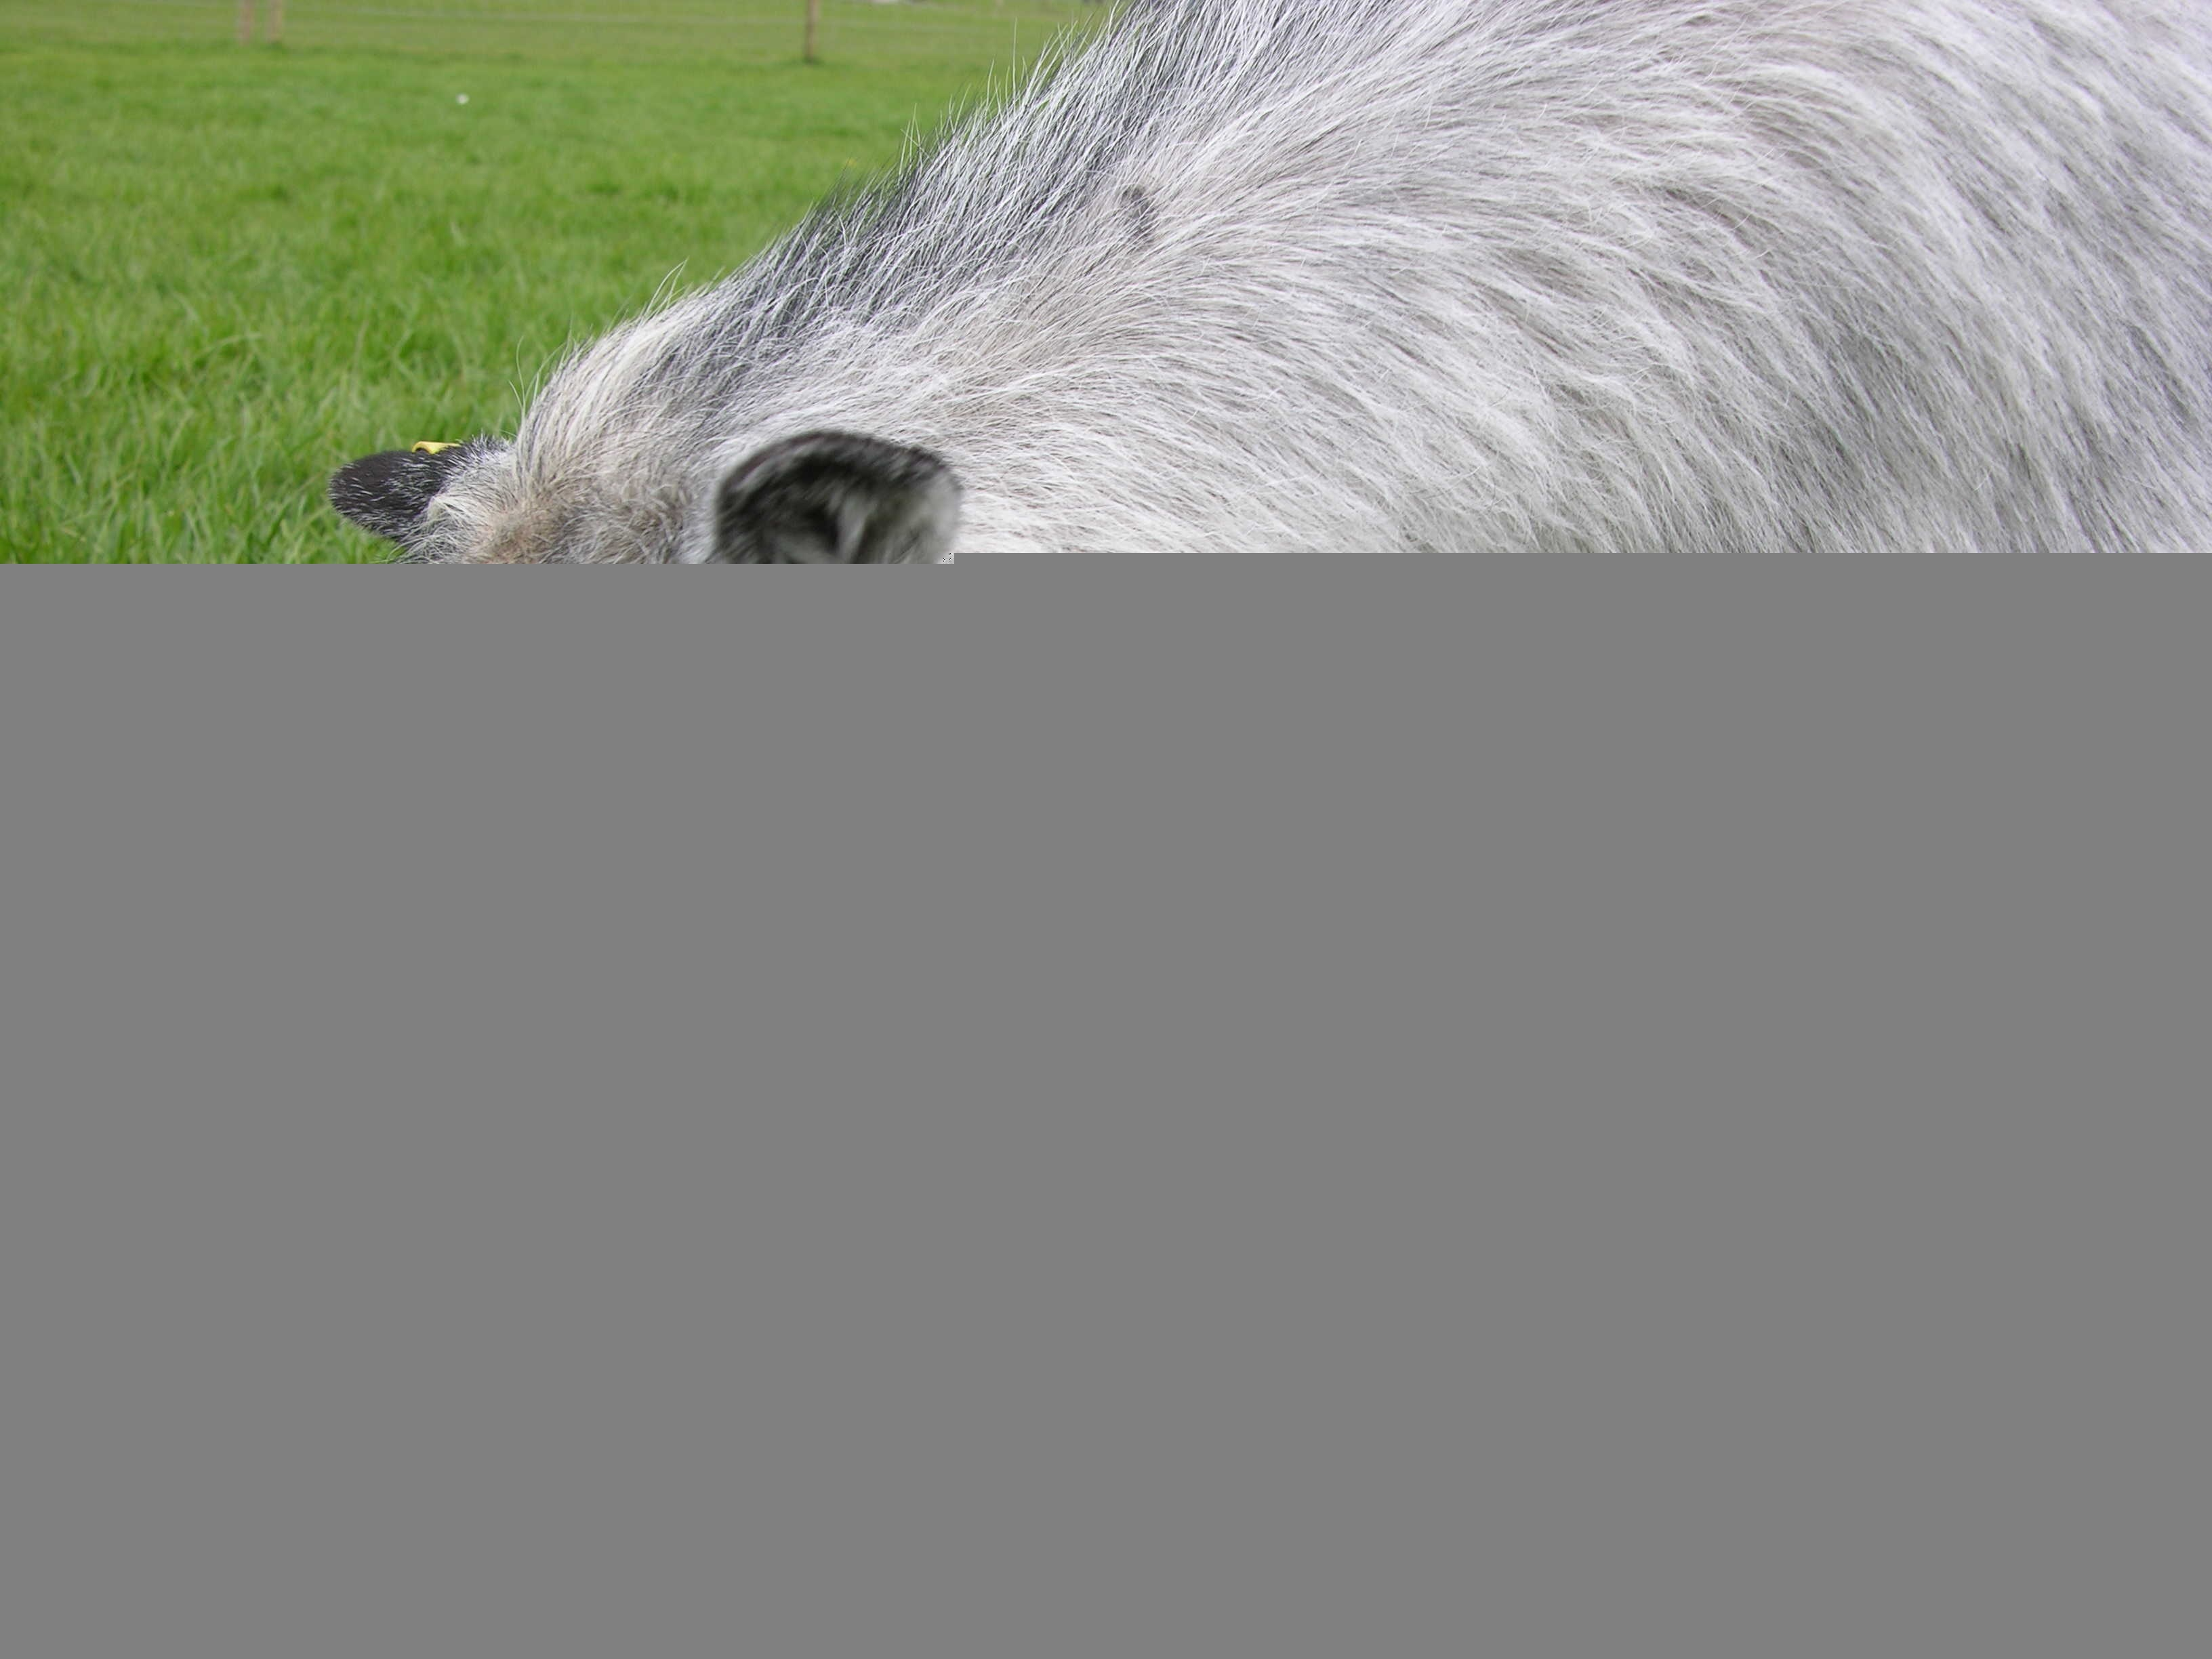
grass, structure, animal, goat, line, column, interior design, product, eating, herbivore, outdoor structure